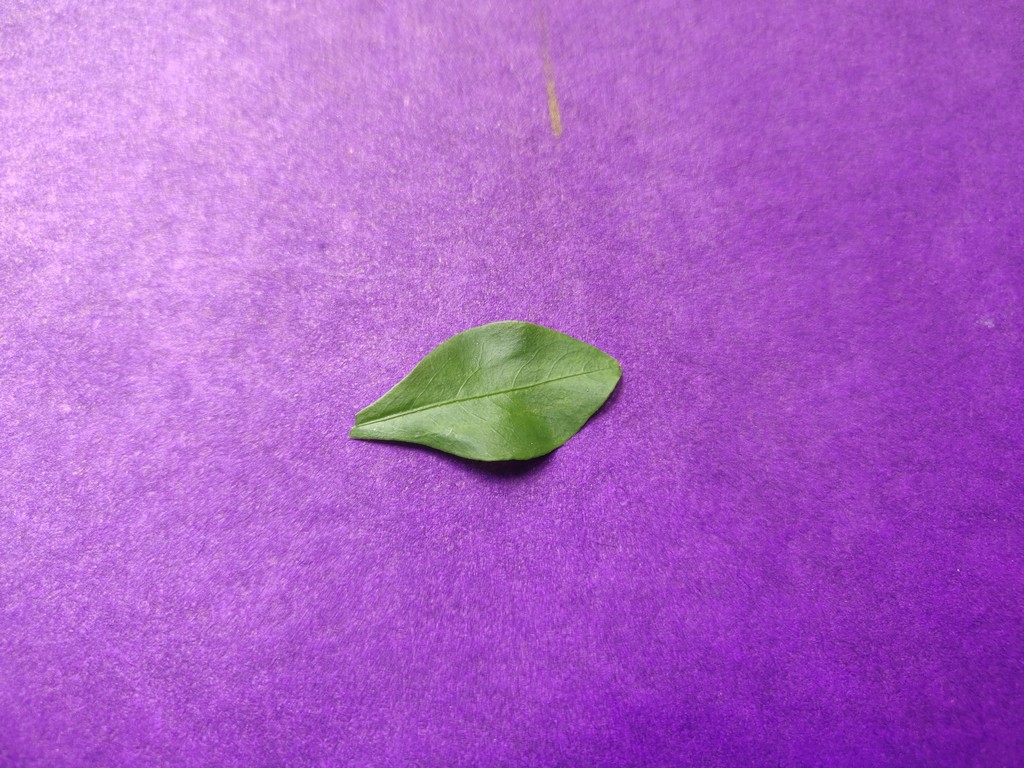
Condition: Healthy
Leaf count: single
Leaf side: front